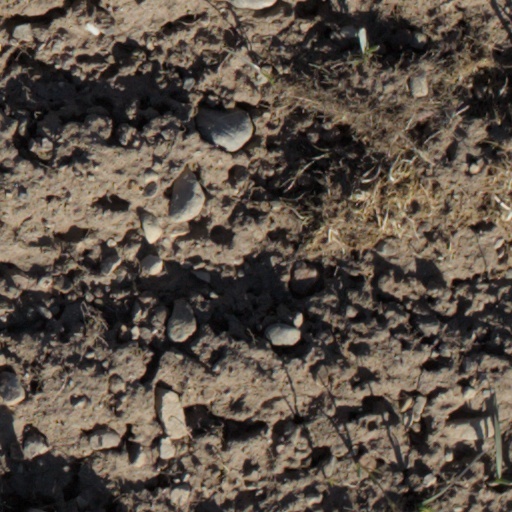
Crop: wheat